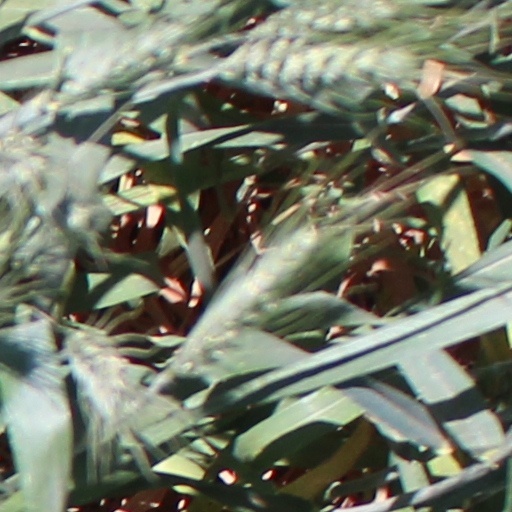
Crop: wheat